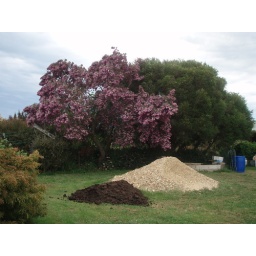
pink tree in yard